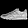
Label: Sneaker